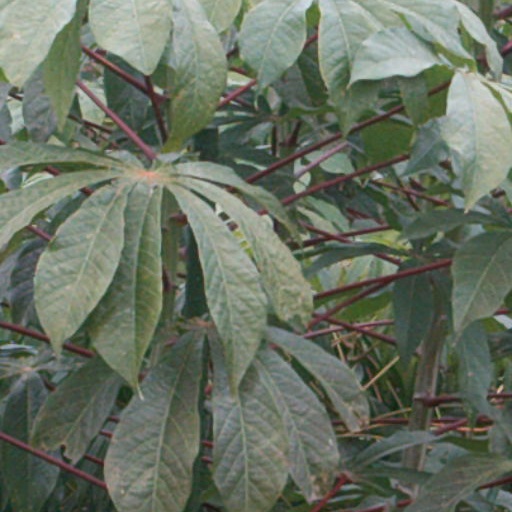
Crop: cassava